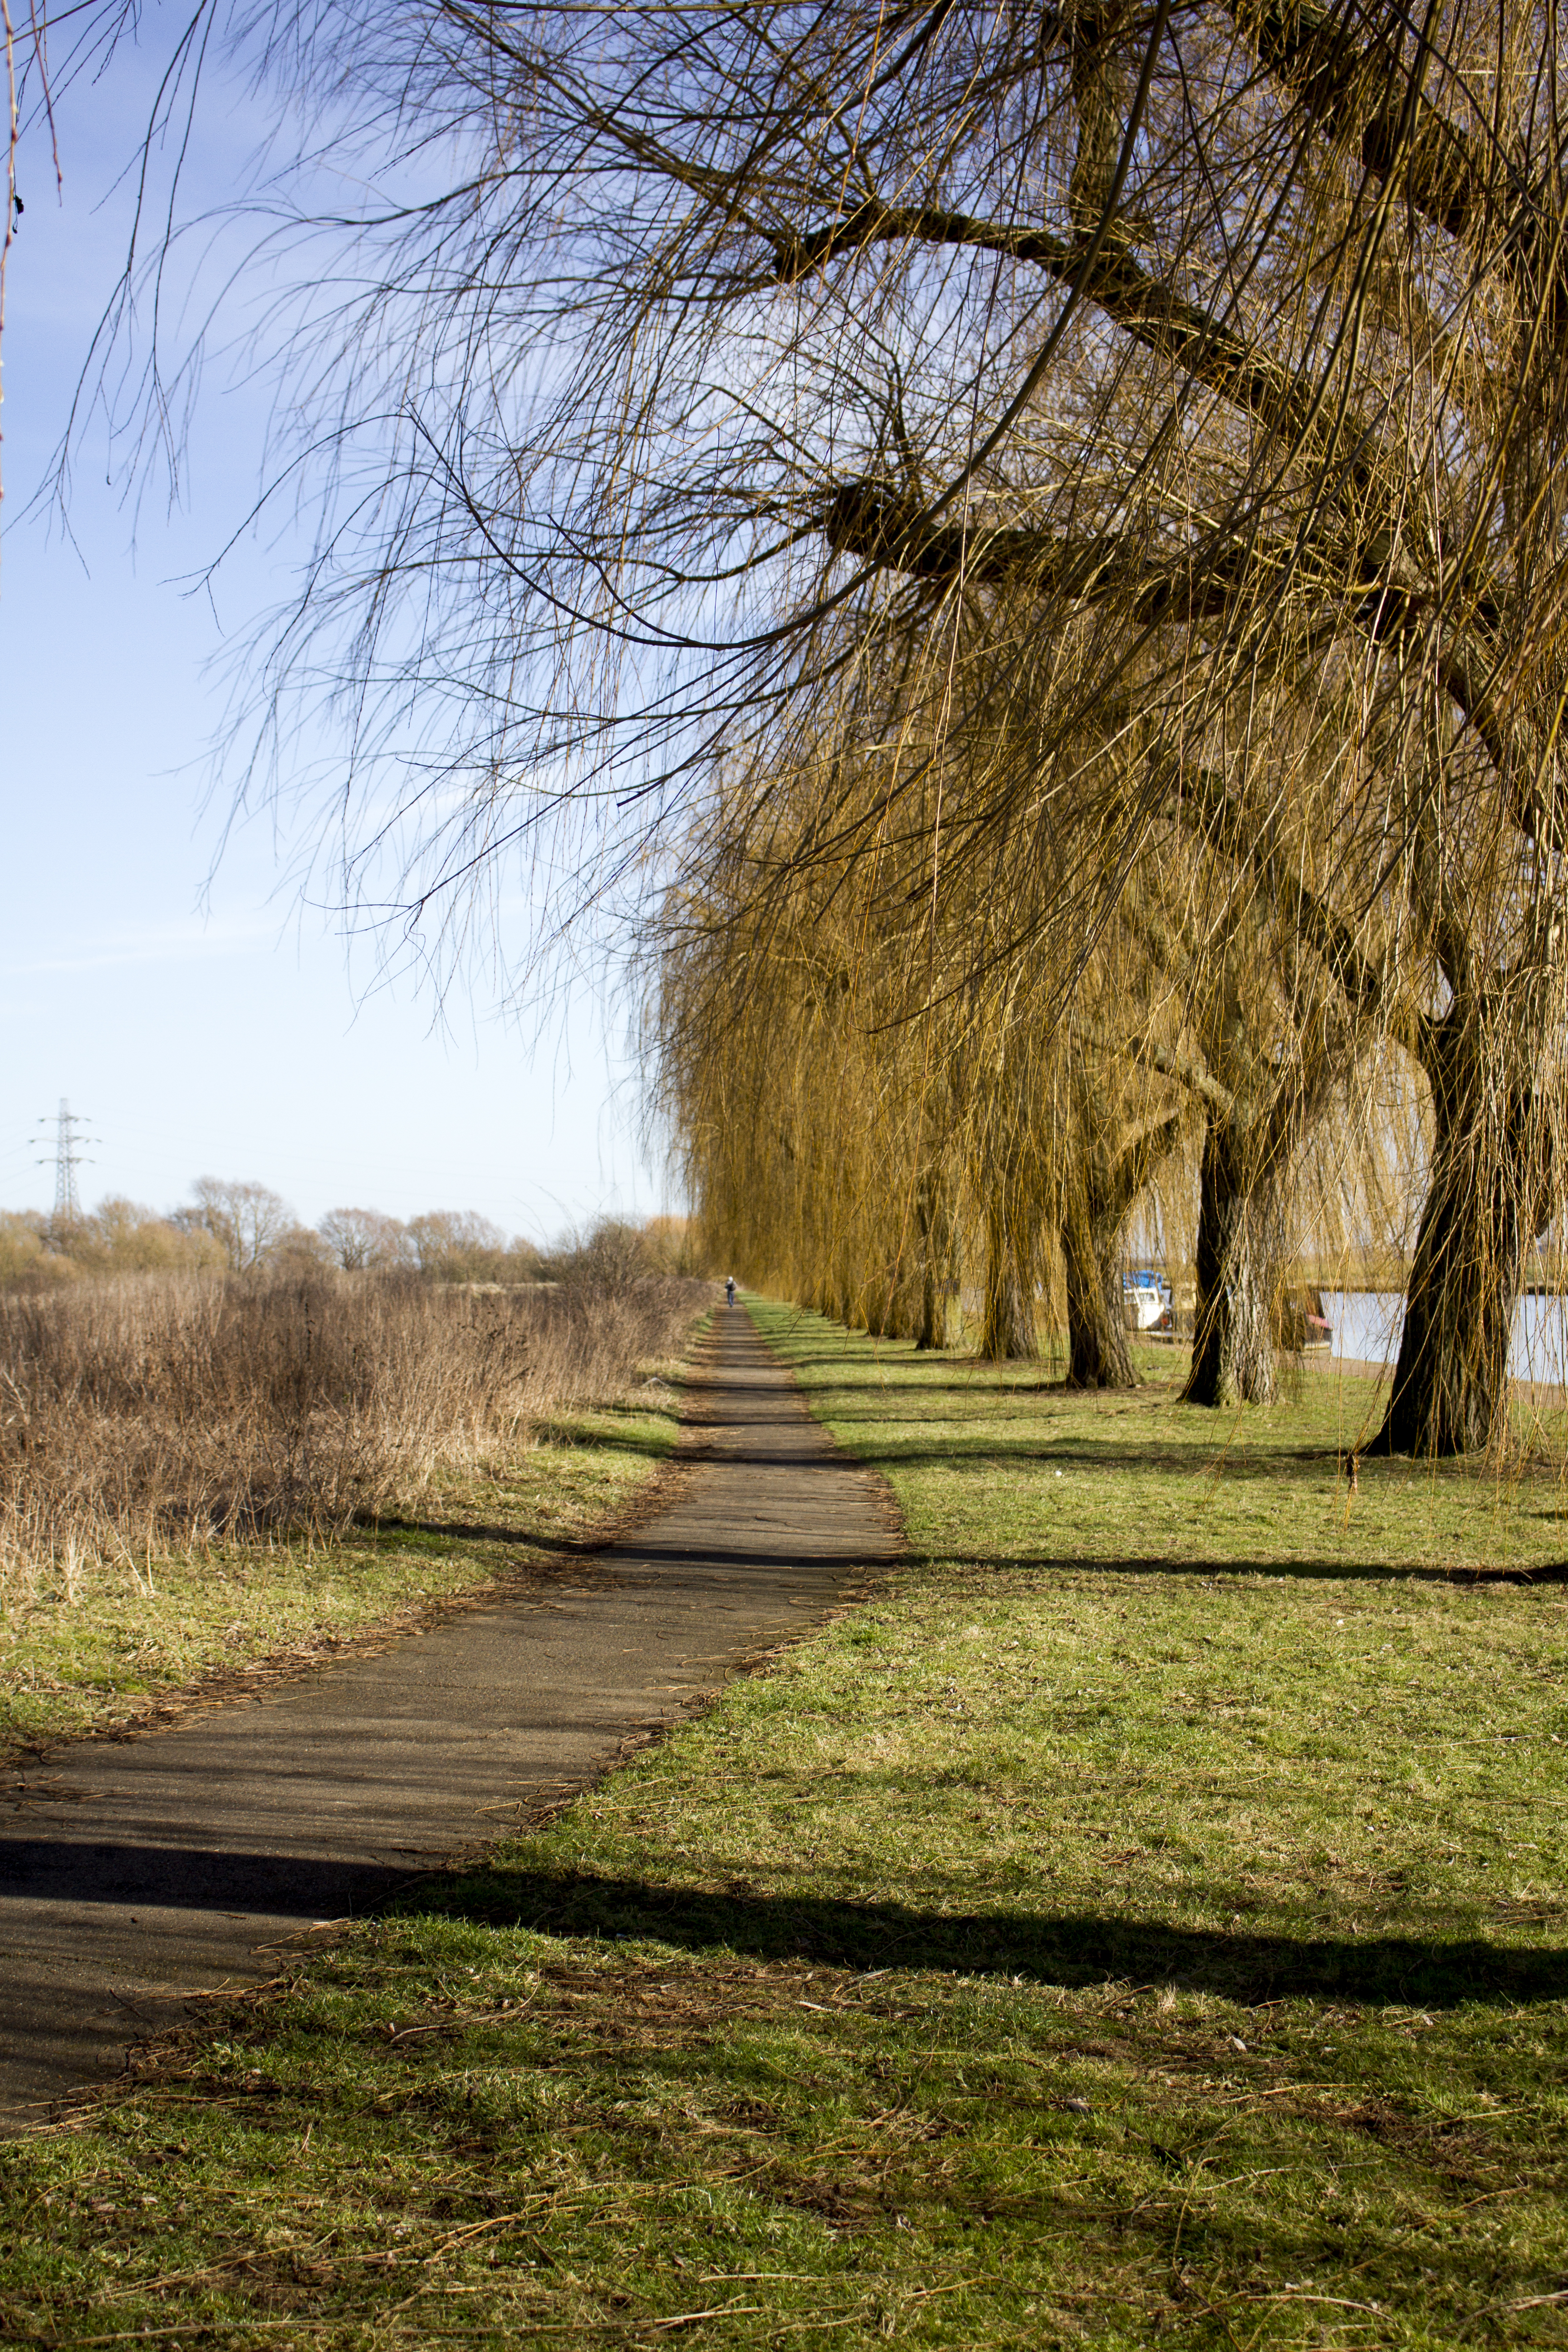
landscape, tree, nature, grass, plant, field, lawn, sunlight, morning, leaf, flower, evening, green, autumn, season, waterway, uk, woodland, peterborough, rural area, woody plant